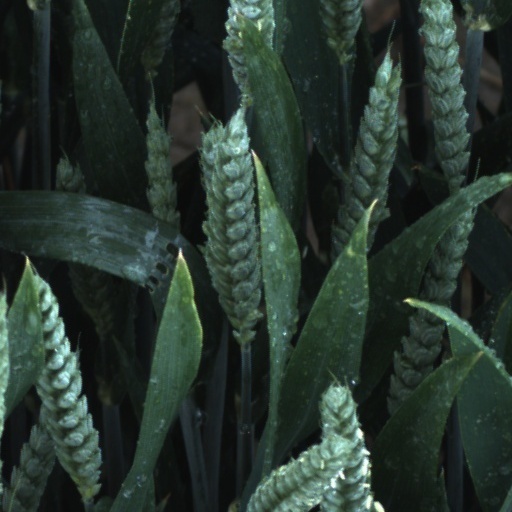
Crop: wheat